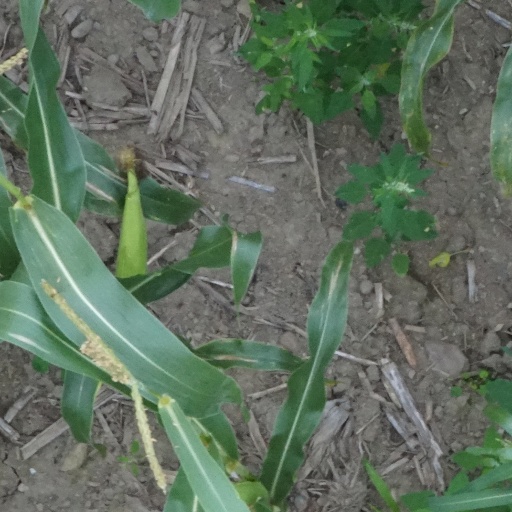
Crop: maize; corn